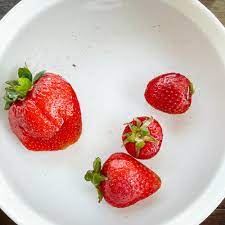
Label: Strawberry